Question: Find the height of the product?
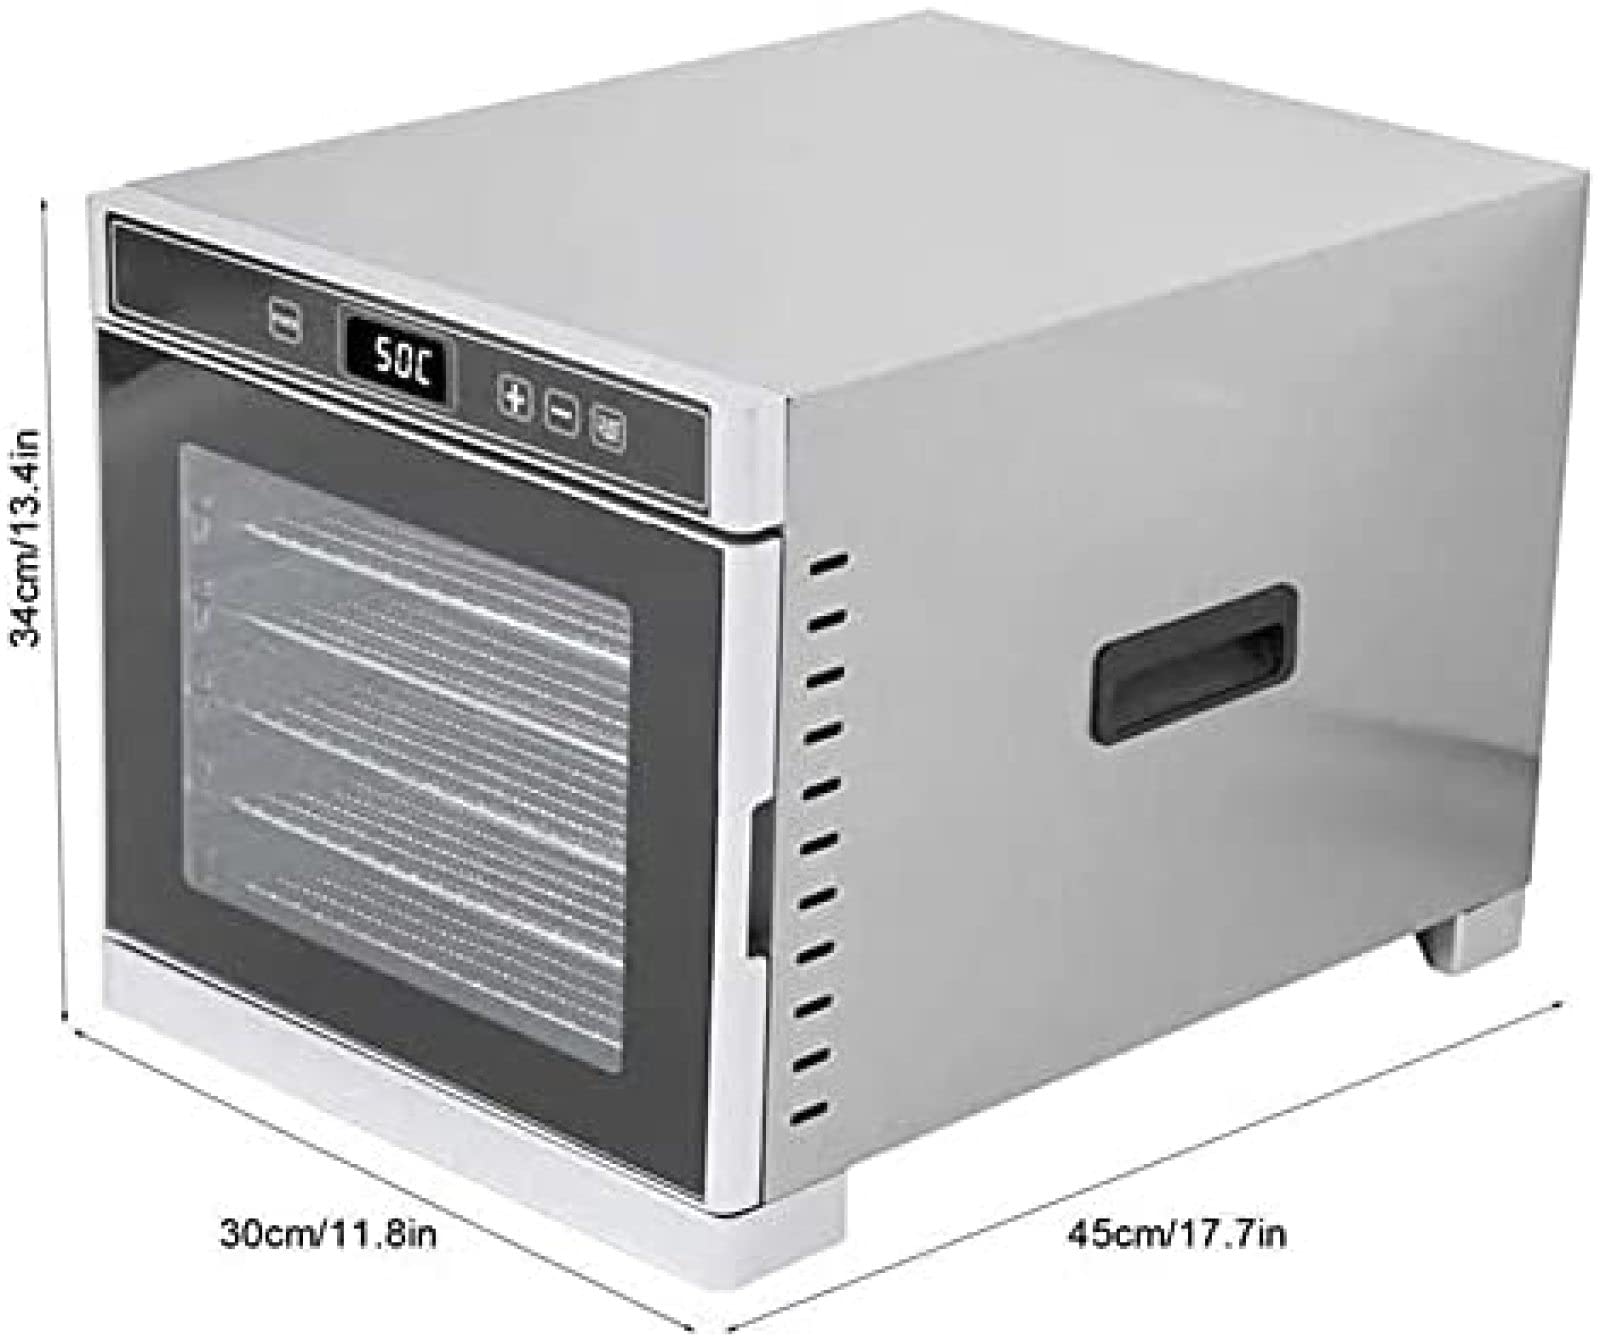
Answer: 34.0 centimetre